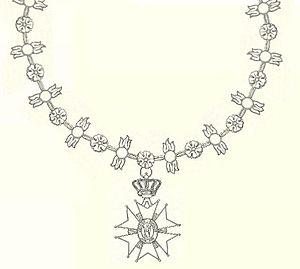
L'Ordre de Saint-Joseph est un ordre honorifique du grand-duché de Wurtzbourg puis du grand-duché de Toscane.